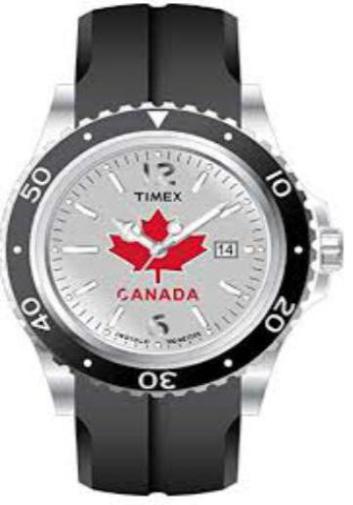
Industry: Clothes